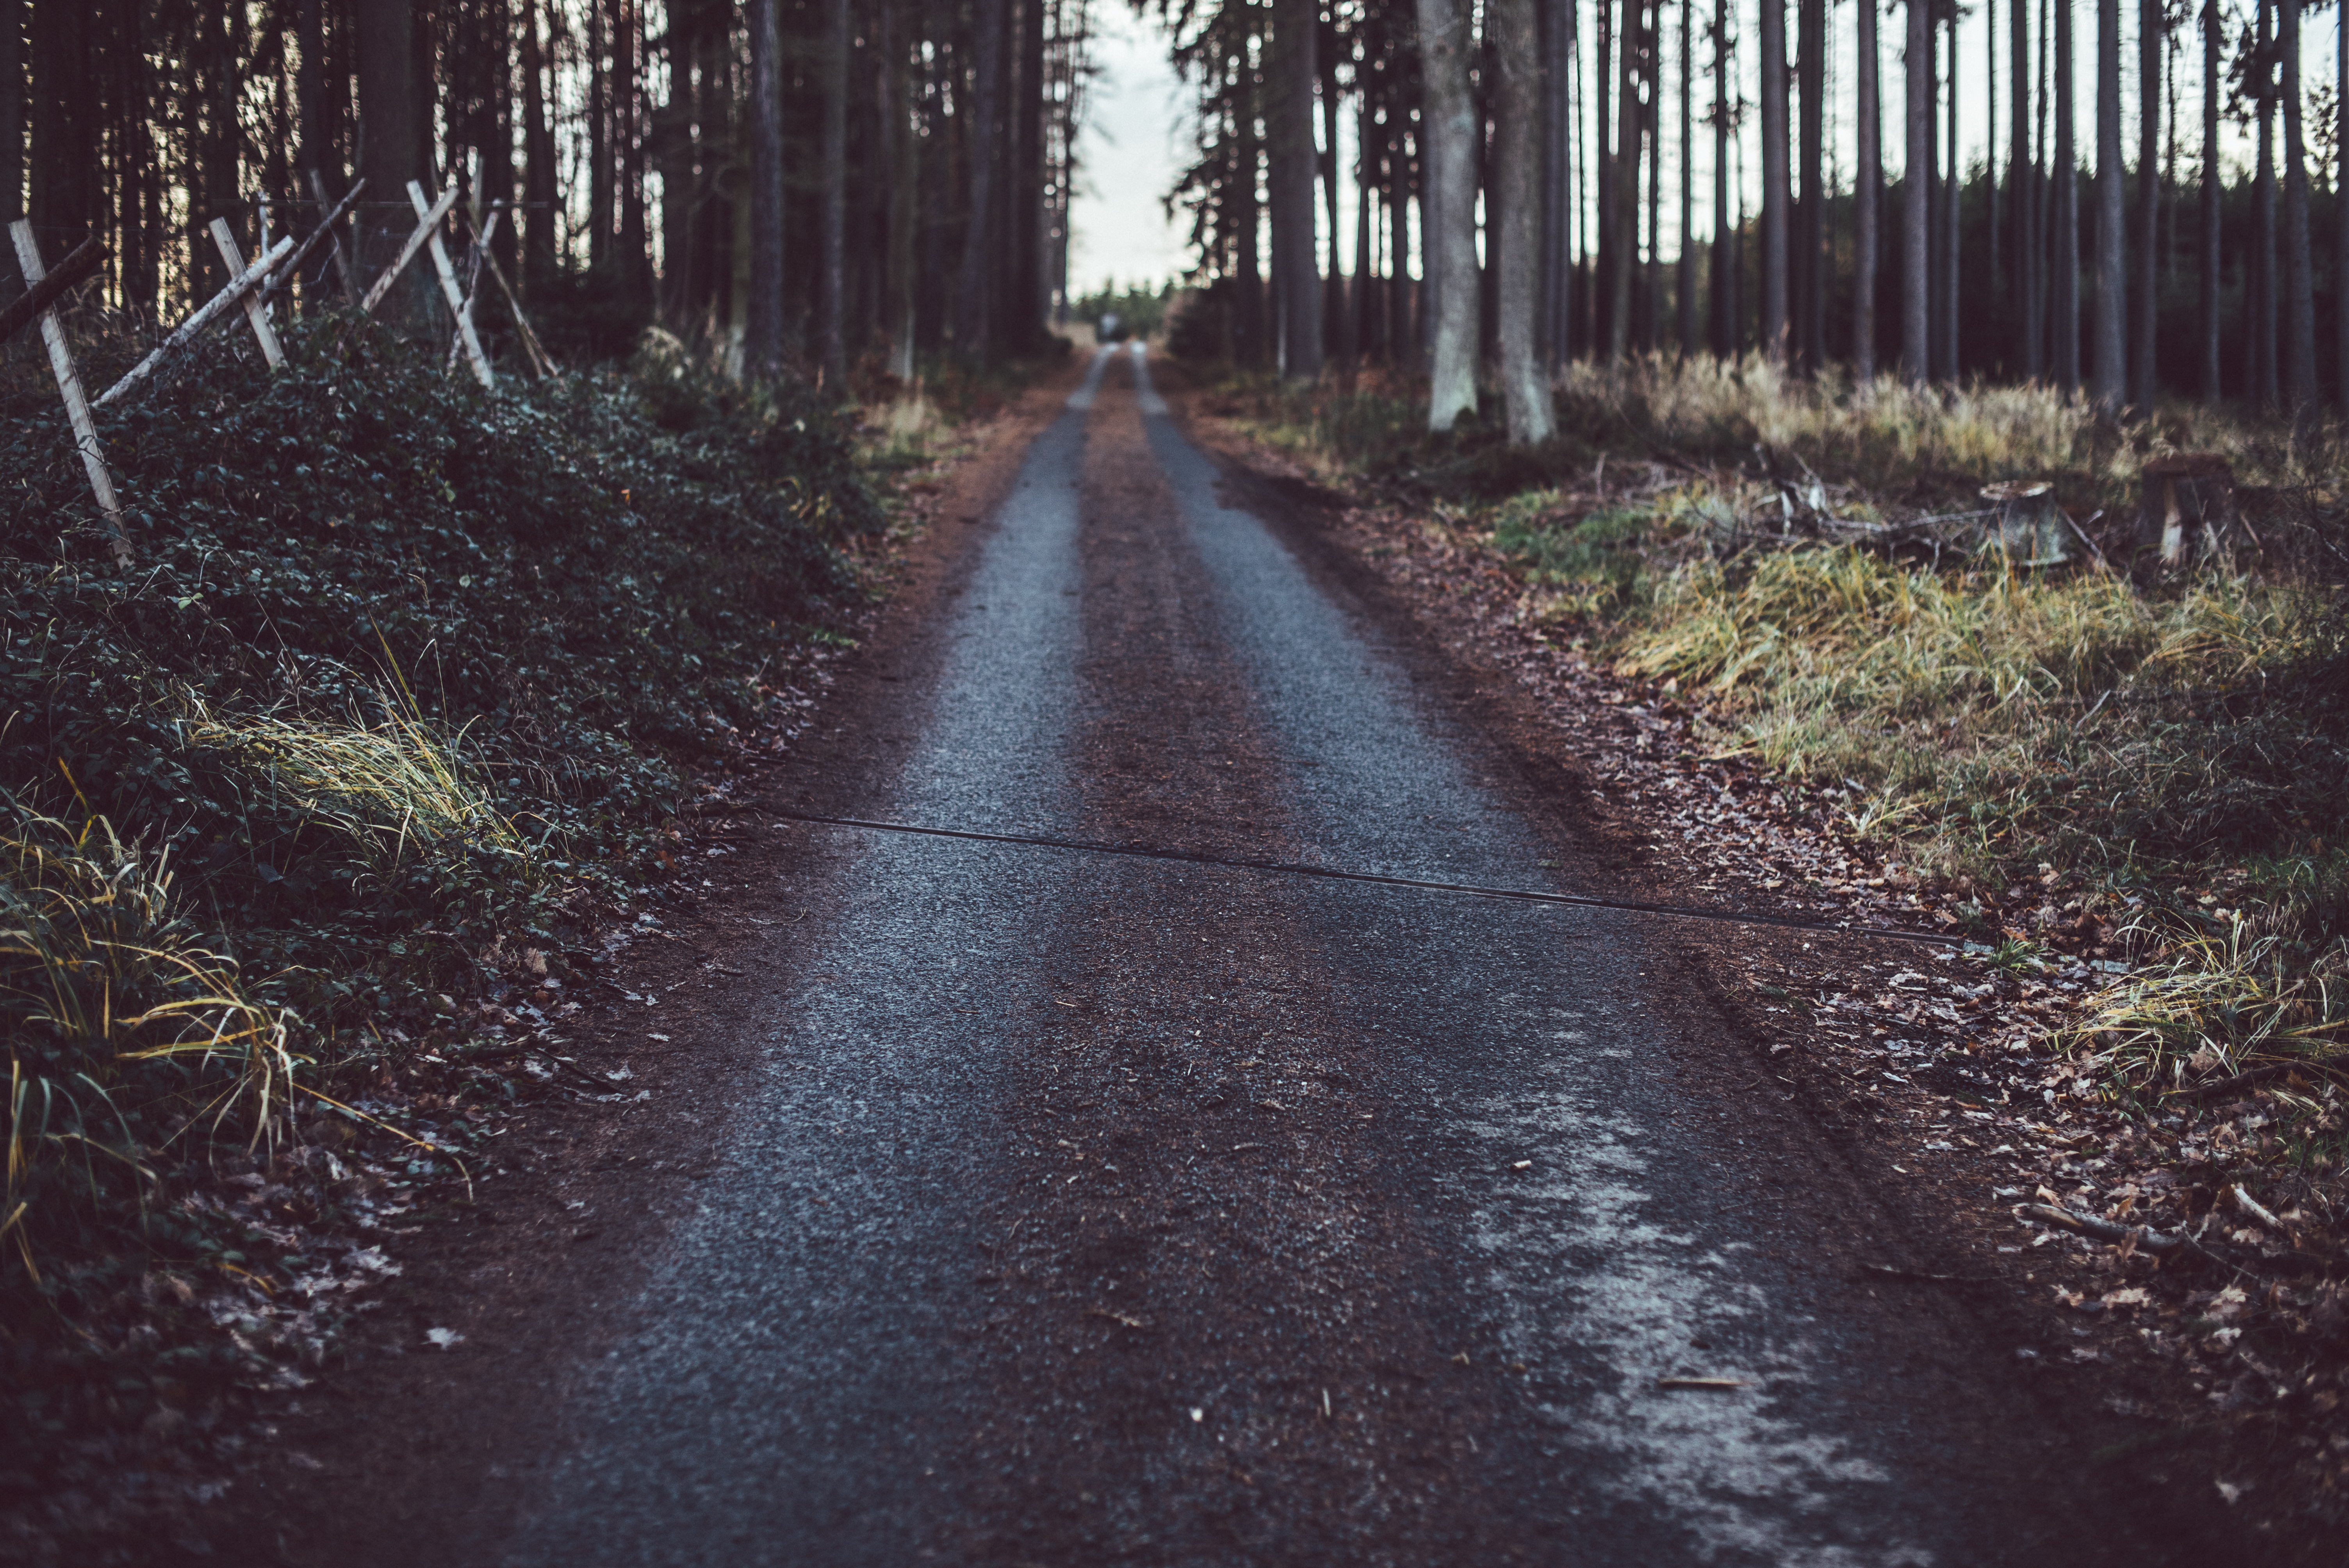
tree, nature, forest, path, winter, track, road, trail, street, sunlight, morning, leaf, autumn, soil, season, waterway, woods, roadway, infrastructure, woodland, habitat, natural environment, atmospheric phenomenon